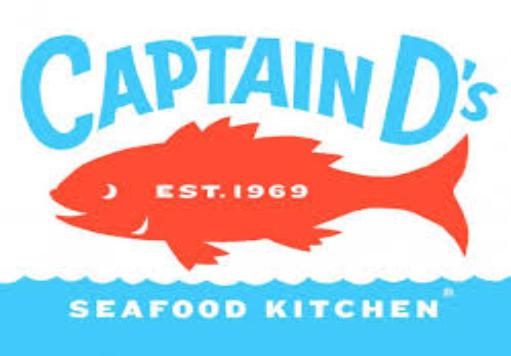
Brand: Captain D's
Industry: Food